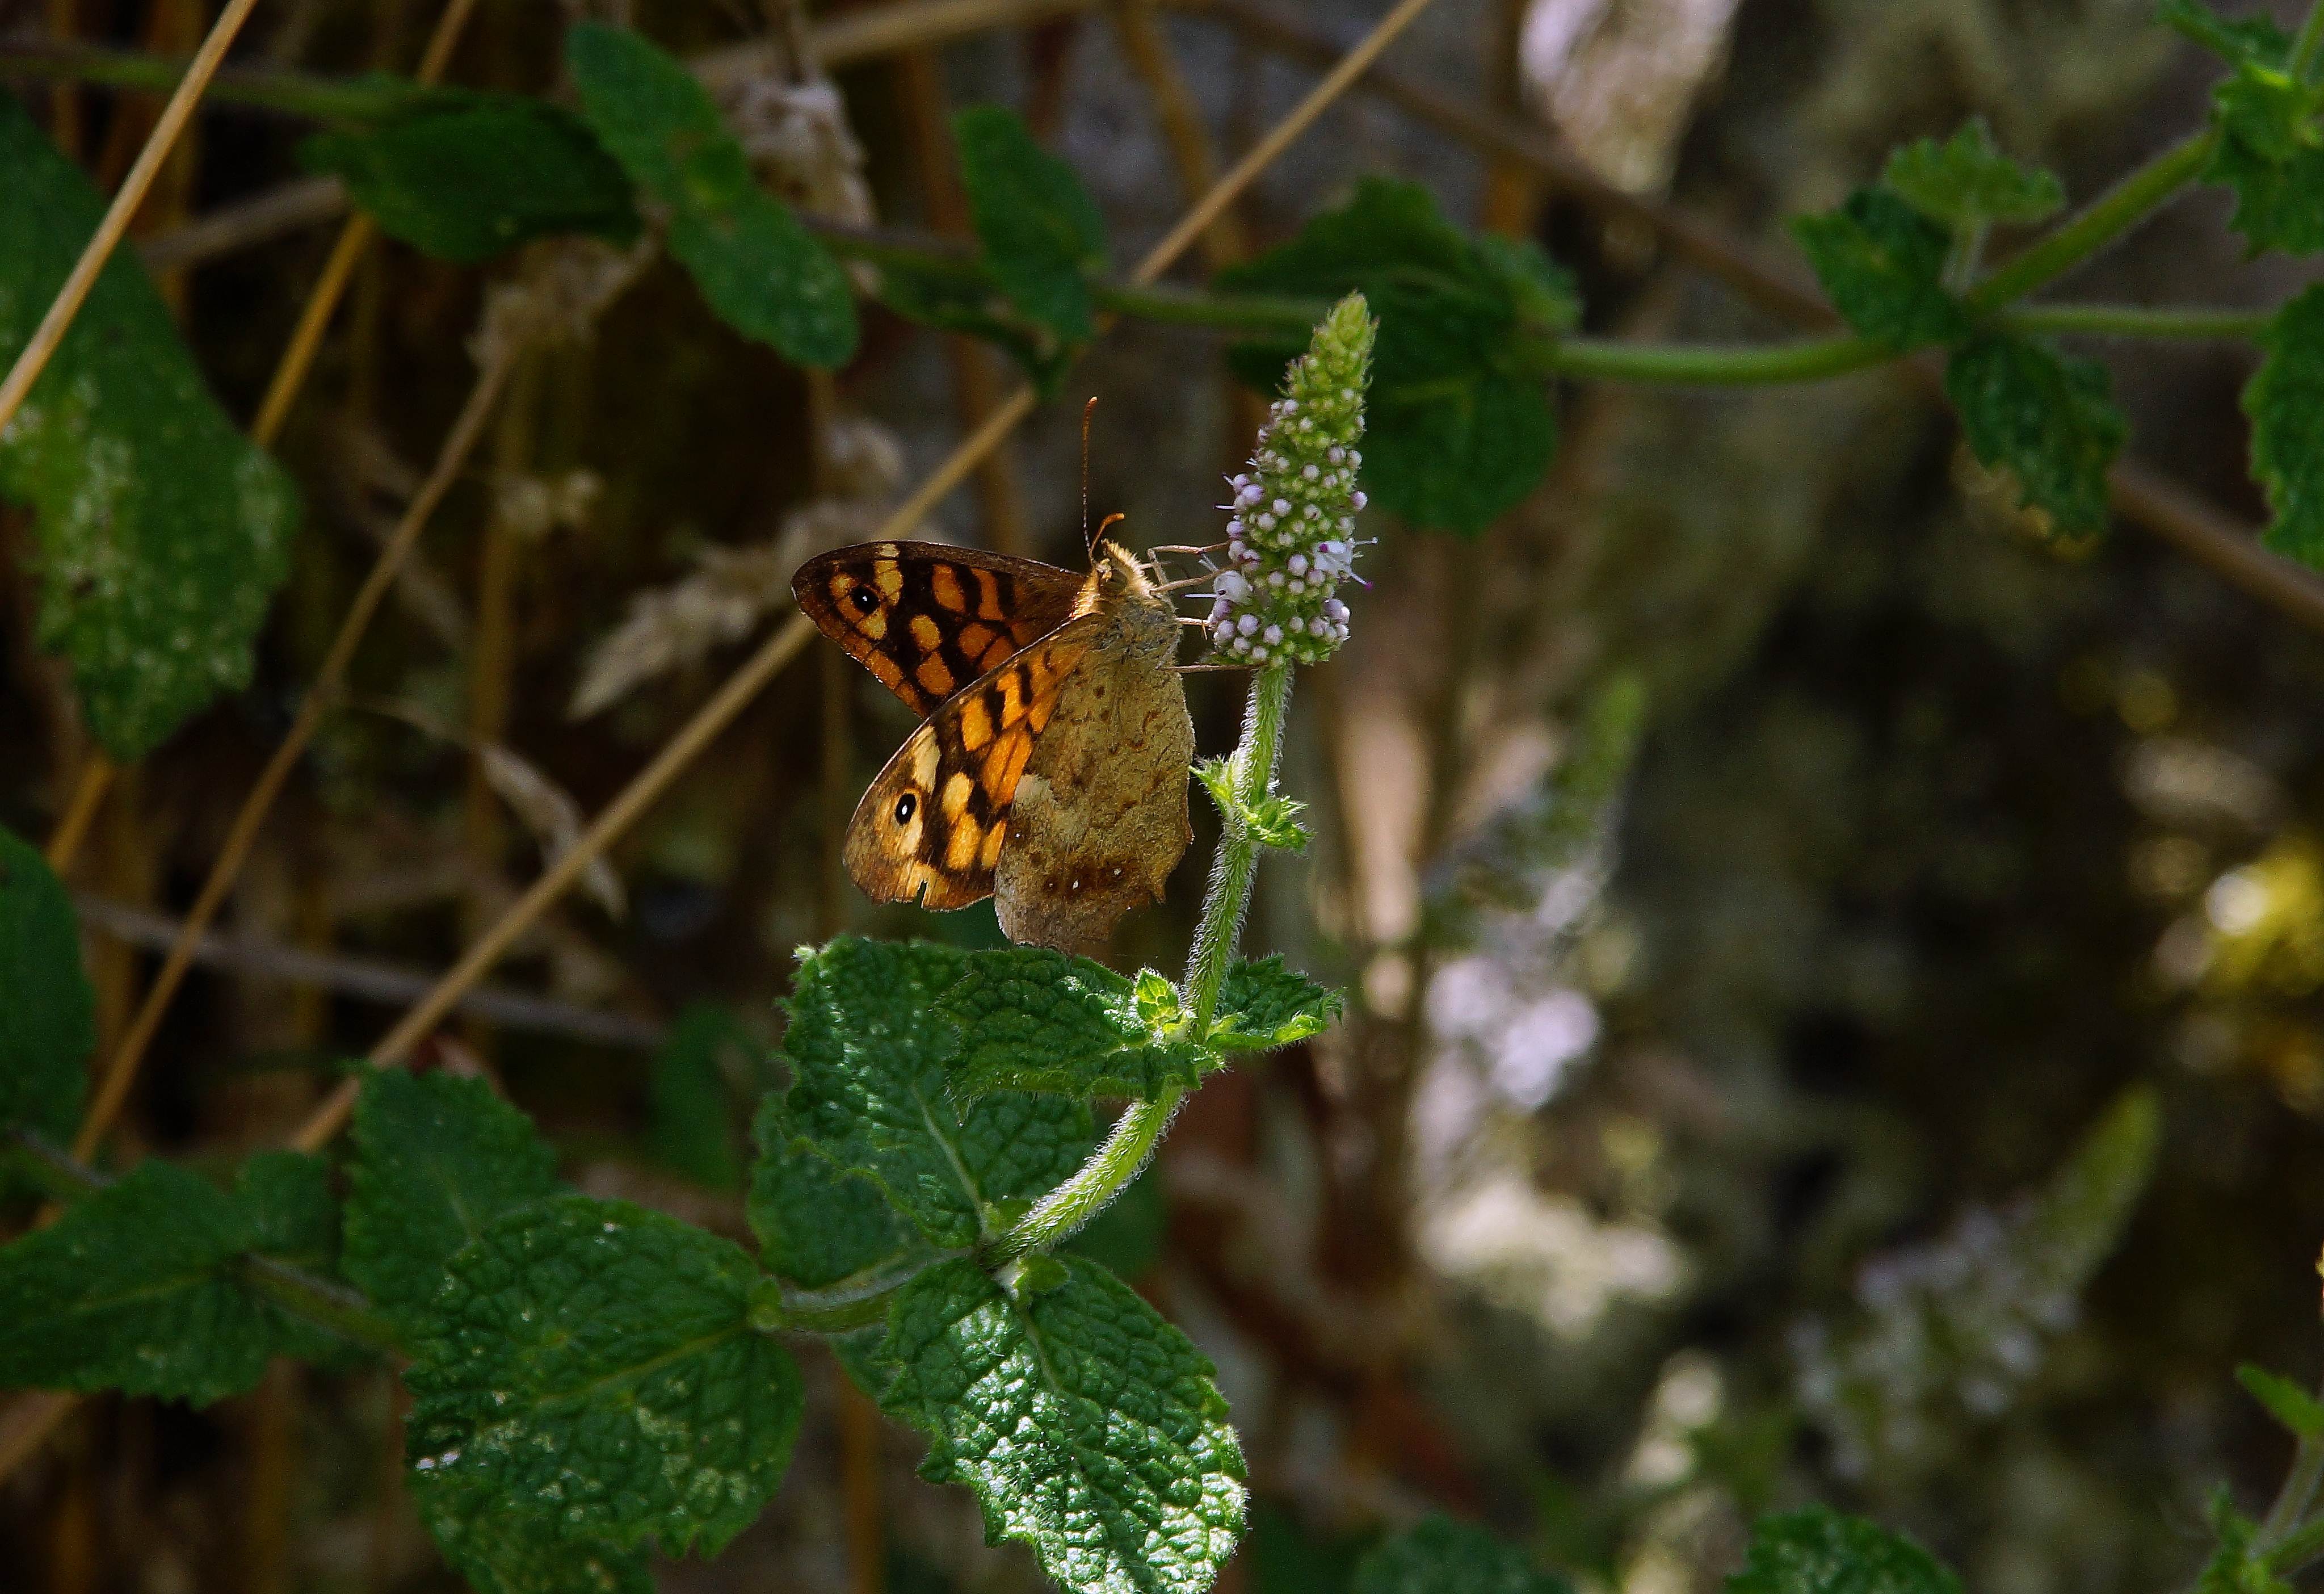
nature, leaf, flower, photo, wildlife, green, jungle, insect, macro, botany, butterfly, flora, fauna, invertebrate, animals, naturaleza, butterflies, a77, g, ggl1, gaby1, xovesphoto, animales, mariposas, gphoto, xelodegalicia, sonya77v, sonyslta77v, tamrom24135, macro photography, gabrielcoru a, moths and butterflies